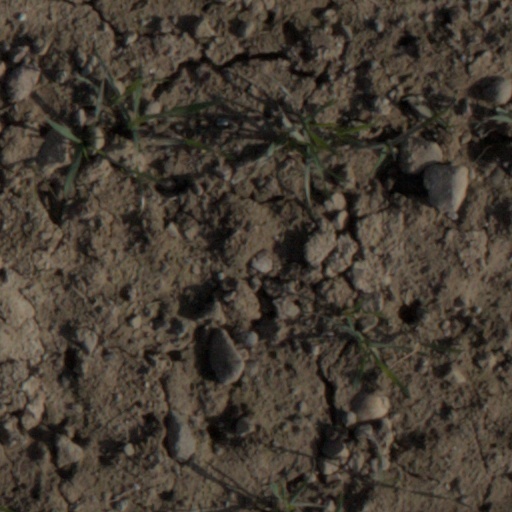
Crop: wheat